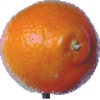
Label: Tangelo 1